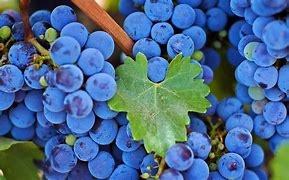
Label: grape